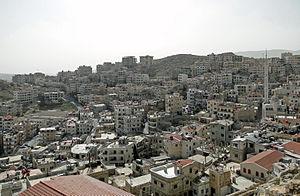
Village de Saidnaya vu du monastère Notre-Dame de Saidnaya, Syrie
Seidnaya, Saydnaya ou Saidnaya est une ville de la montagne syrienne où la langue araméenne est encore parlée par certains habitants.